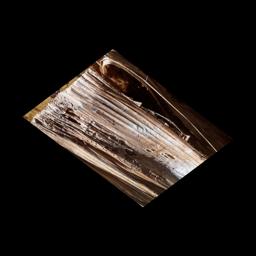
Label: BACTERIAL SOFT ROT